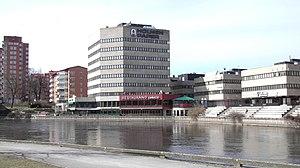
Holmen est une entreprise suédoise dont l’activité tourne autour de l’industrie forestière et papetière. Elle produit principalement du carton pour l’emballage et l’utilisation graphique. Elle produit également du papier pour les magazines, les encarts, le publipostage, les annuaires, les livres et les journaux. Elle fabrique aussi du bois de sciage pour les parquets, éléments de fenêtre, meubles et composants de construction.